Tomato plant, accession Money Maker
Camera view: tilt-top (135 deg); turntable rotation: 90 degrees
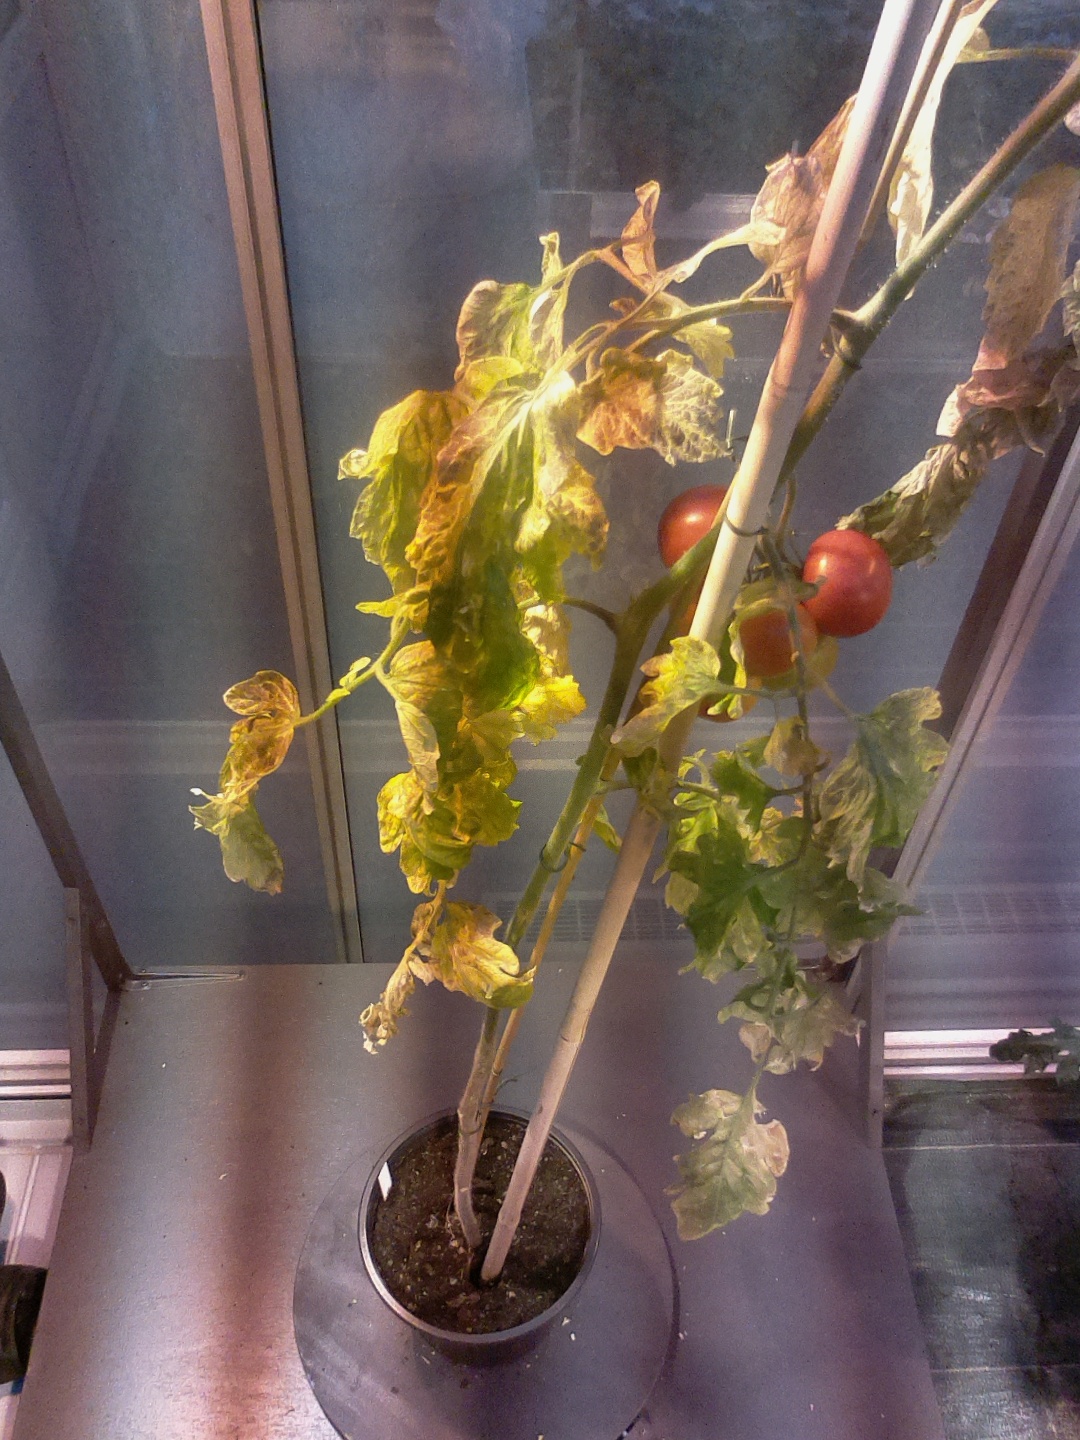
BBCH growth stage 86: 60%-70% of fruits show typical fully ripe color